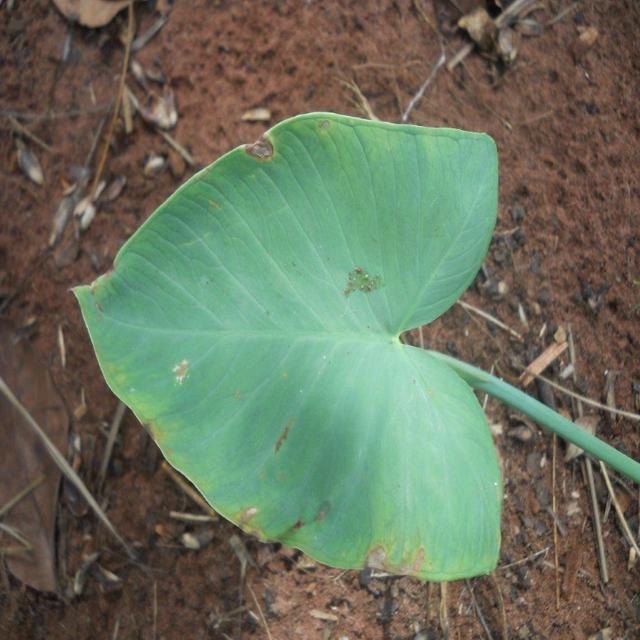
Label: Healthy